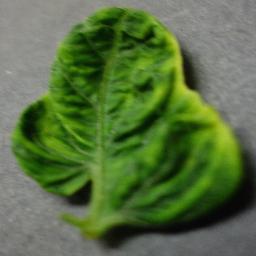
Label: Tomato___Tomato_Yellow_Leaf_Curl_Virus